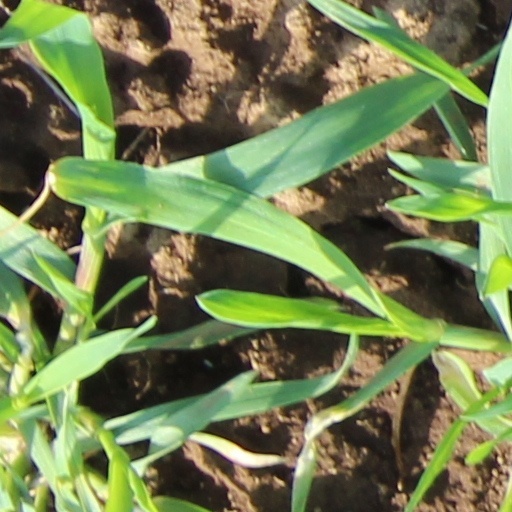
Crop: wheat